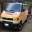
Label: ambulance